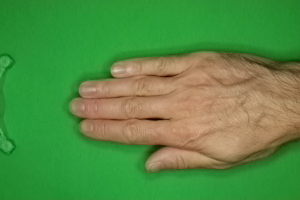
Label: paper